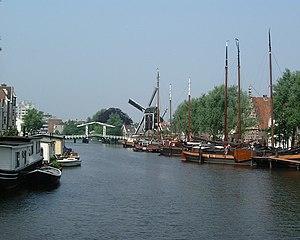
Katwijk aan Zee est une localité et un ancien village situé dans la commune de Katwijk, dans la province néerlandaise de Hollande-Méridionale. Au 1ᵉʳ janvier 2017, sa population s'élève à 14 040 habitants.